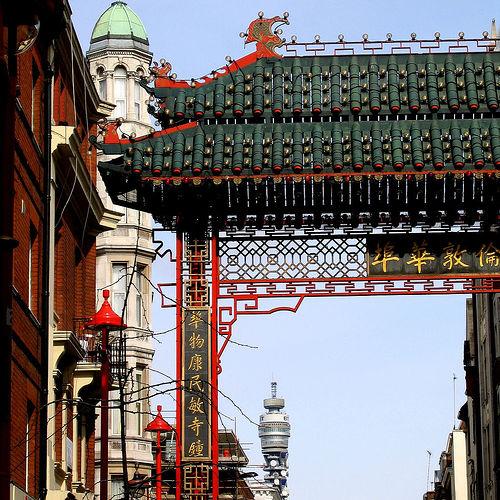
Weather: sun or clear